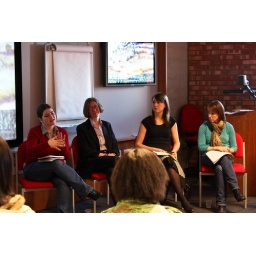
Poem in a box and Sex and the City 'round table reflections'